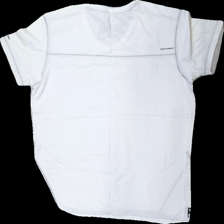
View: back
Type: T-shirt
Category: Men
Brand: Jack And Jones
Colors: Black, White
Material: 100% cotton
Pattern: Logo print
Cut: Regular, V-collar
Size: XL
Season: All
Damage location: top right
Damage 2 location: bottom left
Damage 3 location: top center
Price range: 50-100
Recommended usage: Reuse
Description: vit t-shirt med loggor